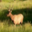
Label: deer